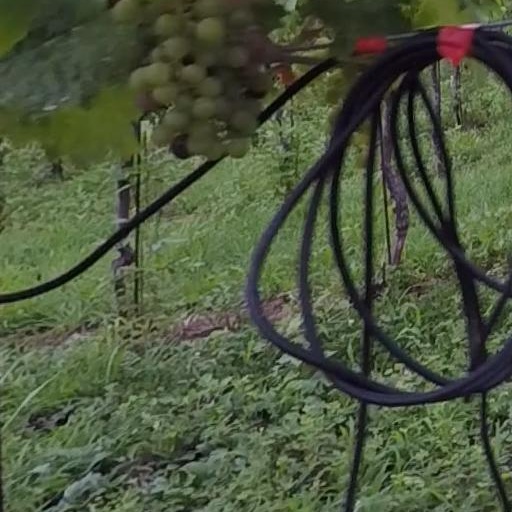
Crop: grape